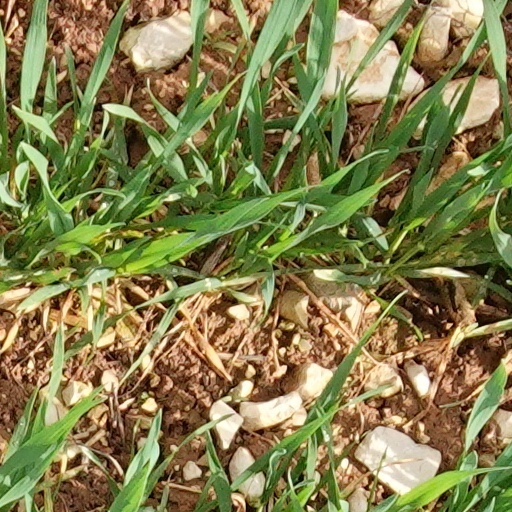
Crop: wheat